Mercenary (band)

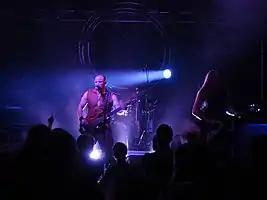
Mercenary performing in 2010

Mercenary is a Danish melodic death metal band that was formed in 1991. The band incorporates a lot of power and progressive elements in their songwriting.